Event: Nepal Earthquake
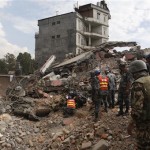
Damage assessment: damage